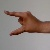
The image shows a hand gesture representing the letter 'Z' in Indian Sign Language.